Pancratium maritimum

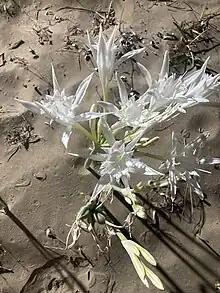
"Pancratium maritimum" cluster with seed pods in Corfu.

Easily grown but requires a very sunny position and a very well drained, sandy soil. Needs hot summers to induce flowering and is often a shy bloomer in cooler climates. Hardy to USDA zone 8. Tolerates temperatures down to about . Propagation by seeds or division after flowering. Seedlings may flower in their third or fourth year.